Horror in the High Desert

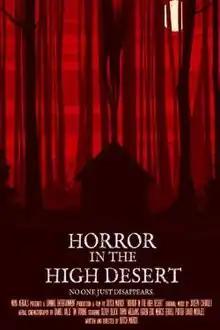
Official release poster

Horror in the High Desert is a 2021 American found footage film written, produced, and directed by Dutch Marich. Combining pseudo-documentary elements with traditional found footage, the film follows the mysterious 2017 disappearance of amateur hiker Gary Hinge in Nevada's High Desert.The film is based on the Kenny Veach mystery